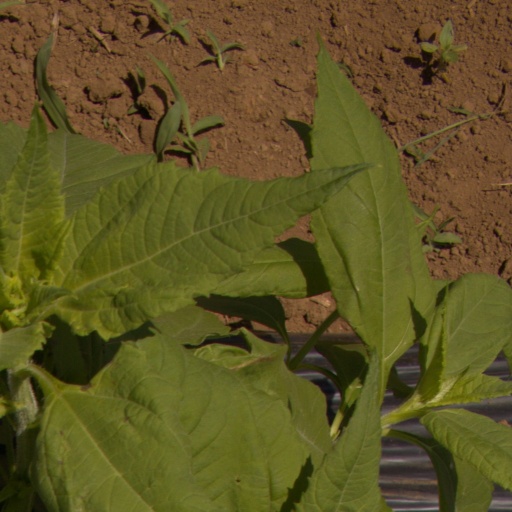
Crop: Jerusalem artichoke